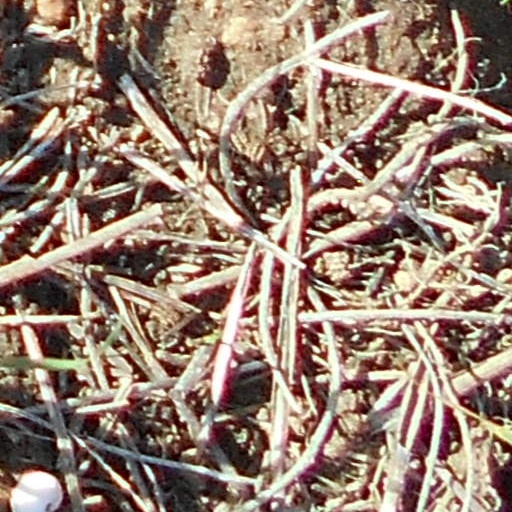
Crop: wheat